Adrian Seligman

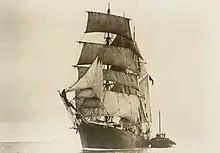
Barquentine "Cap Pilar" in 1939

Seligman purchased a 250-ton French fishing Barquentine named "Cap Pilar" on the advice of Joseph Stenhouse, a commander in the Royal Navy and former participant in Ernest Shackleton's Discovery Expedition. In 1936 Seligman, his wife Jane Batterbury, and a crew of six set out on a voyage to circumnavigate the globe. The project was funded in part by the London daily "News Chronicle". The couple had a daughter, Jessica Jane, born in New Zealand during the voyage. In 1939, Seligman published a popular book about the experience, "The Voyage of the Cap Pilar".